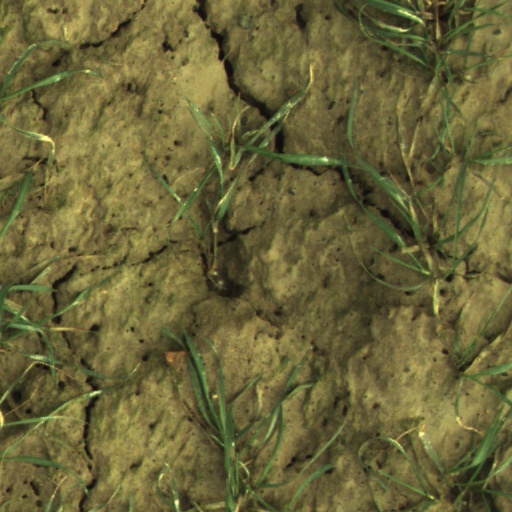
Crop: wheat